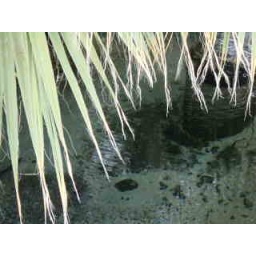
There was a little brook in the middle of no where. There were even little fish in the water